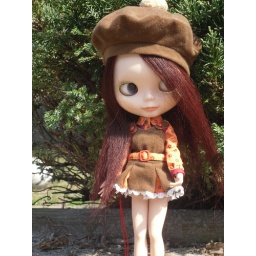
looking cute in her original stock, she reminds me of a girl scout